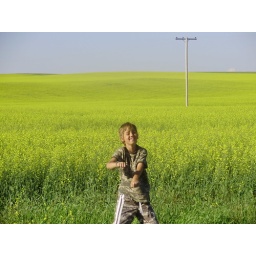
Dancing in a bright yellow field of Canola.